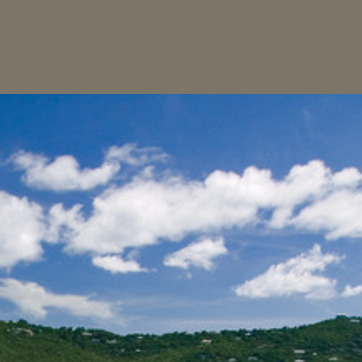
Material: sky